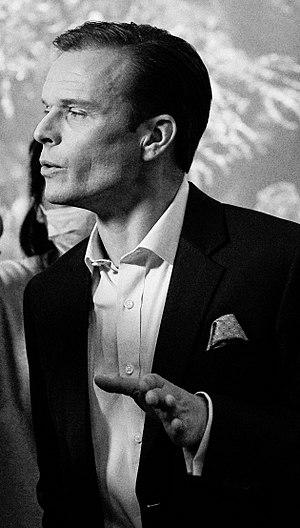
Alec Newman est un acteur britannique de théâtre et de télévision, né le 27 novembre 1974 à Glasgow, en Écosse.